Graham Westley

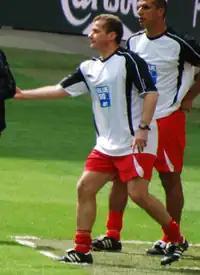
Westley managing Stevenage Borough in the 2009 FA Trophy final

After almost a year without work in football, Westley returned as manager of Stevenage on 2 May 2008, two years after his departure from the club. Upon his return, Westley stated he had come to "finish the job he started", referring to his ambition of guiding the club into the Football League for the first time in its history. He said that "the moment was right" for him to return to football management and that he "had some very good times at Stevenage before". His appointment was met with scepticism by some Stevenage supporters, but Westley promised to pledged to deliver a winning team. Westley began by overhauling the squad during the summer transfer window, bringing in 12 new players. Among those recruited were Gary Mills and David Bridges, both of whom Westley had managed during his time at Kettering. He also signed Michael Bostwick and Mark Albrighton, whom he had previously recruited at Rushden & Diamonds.